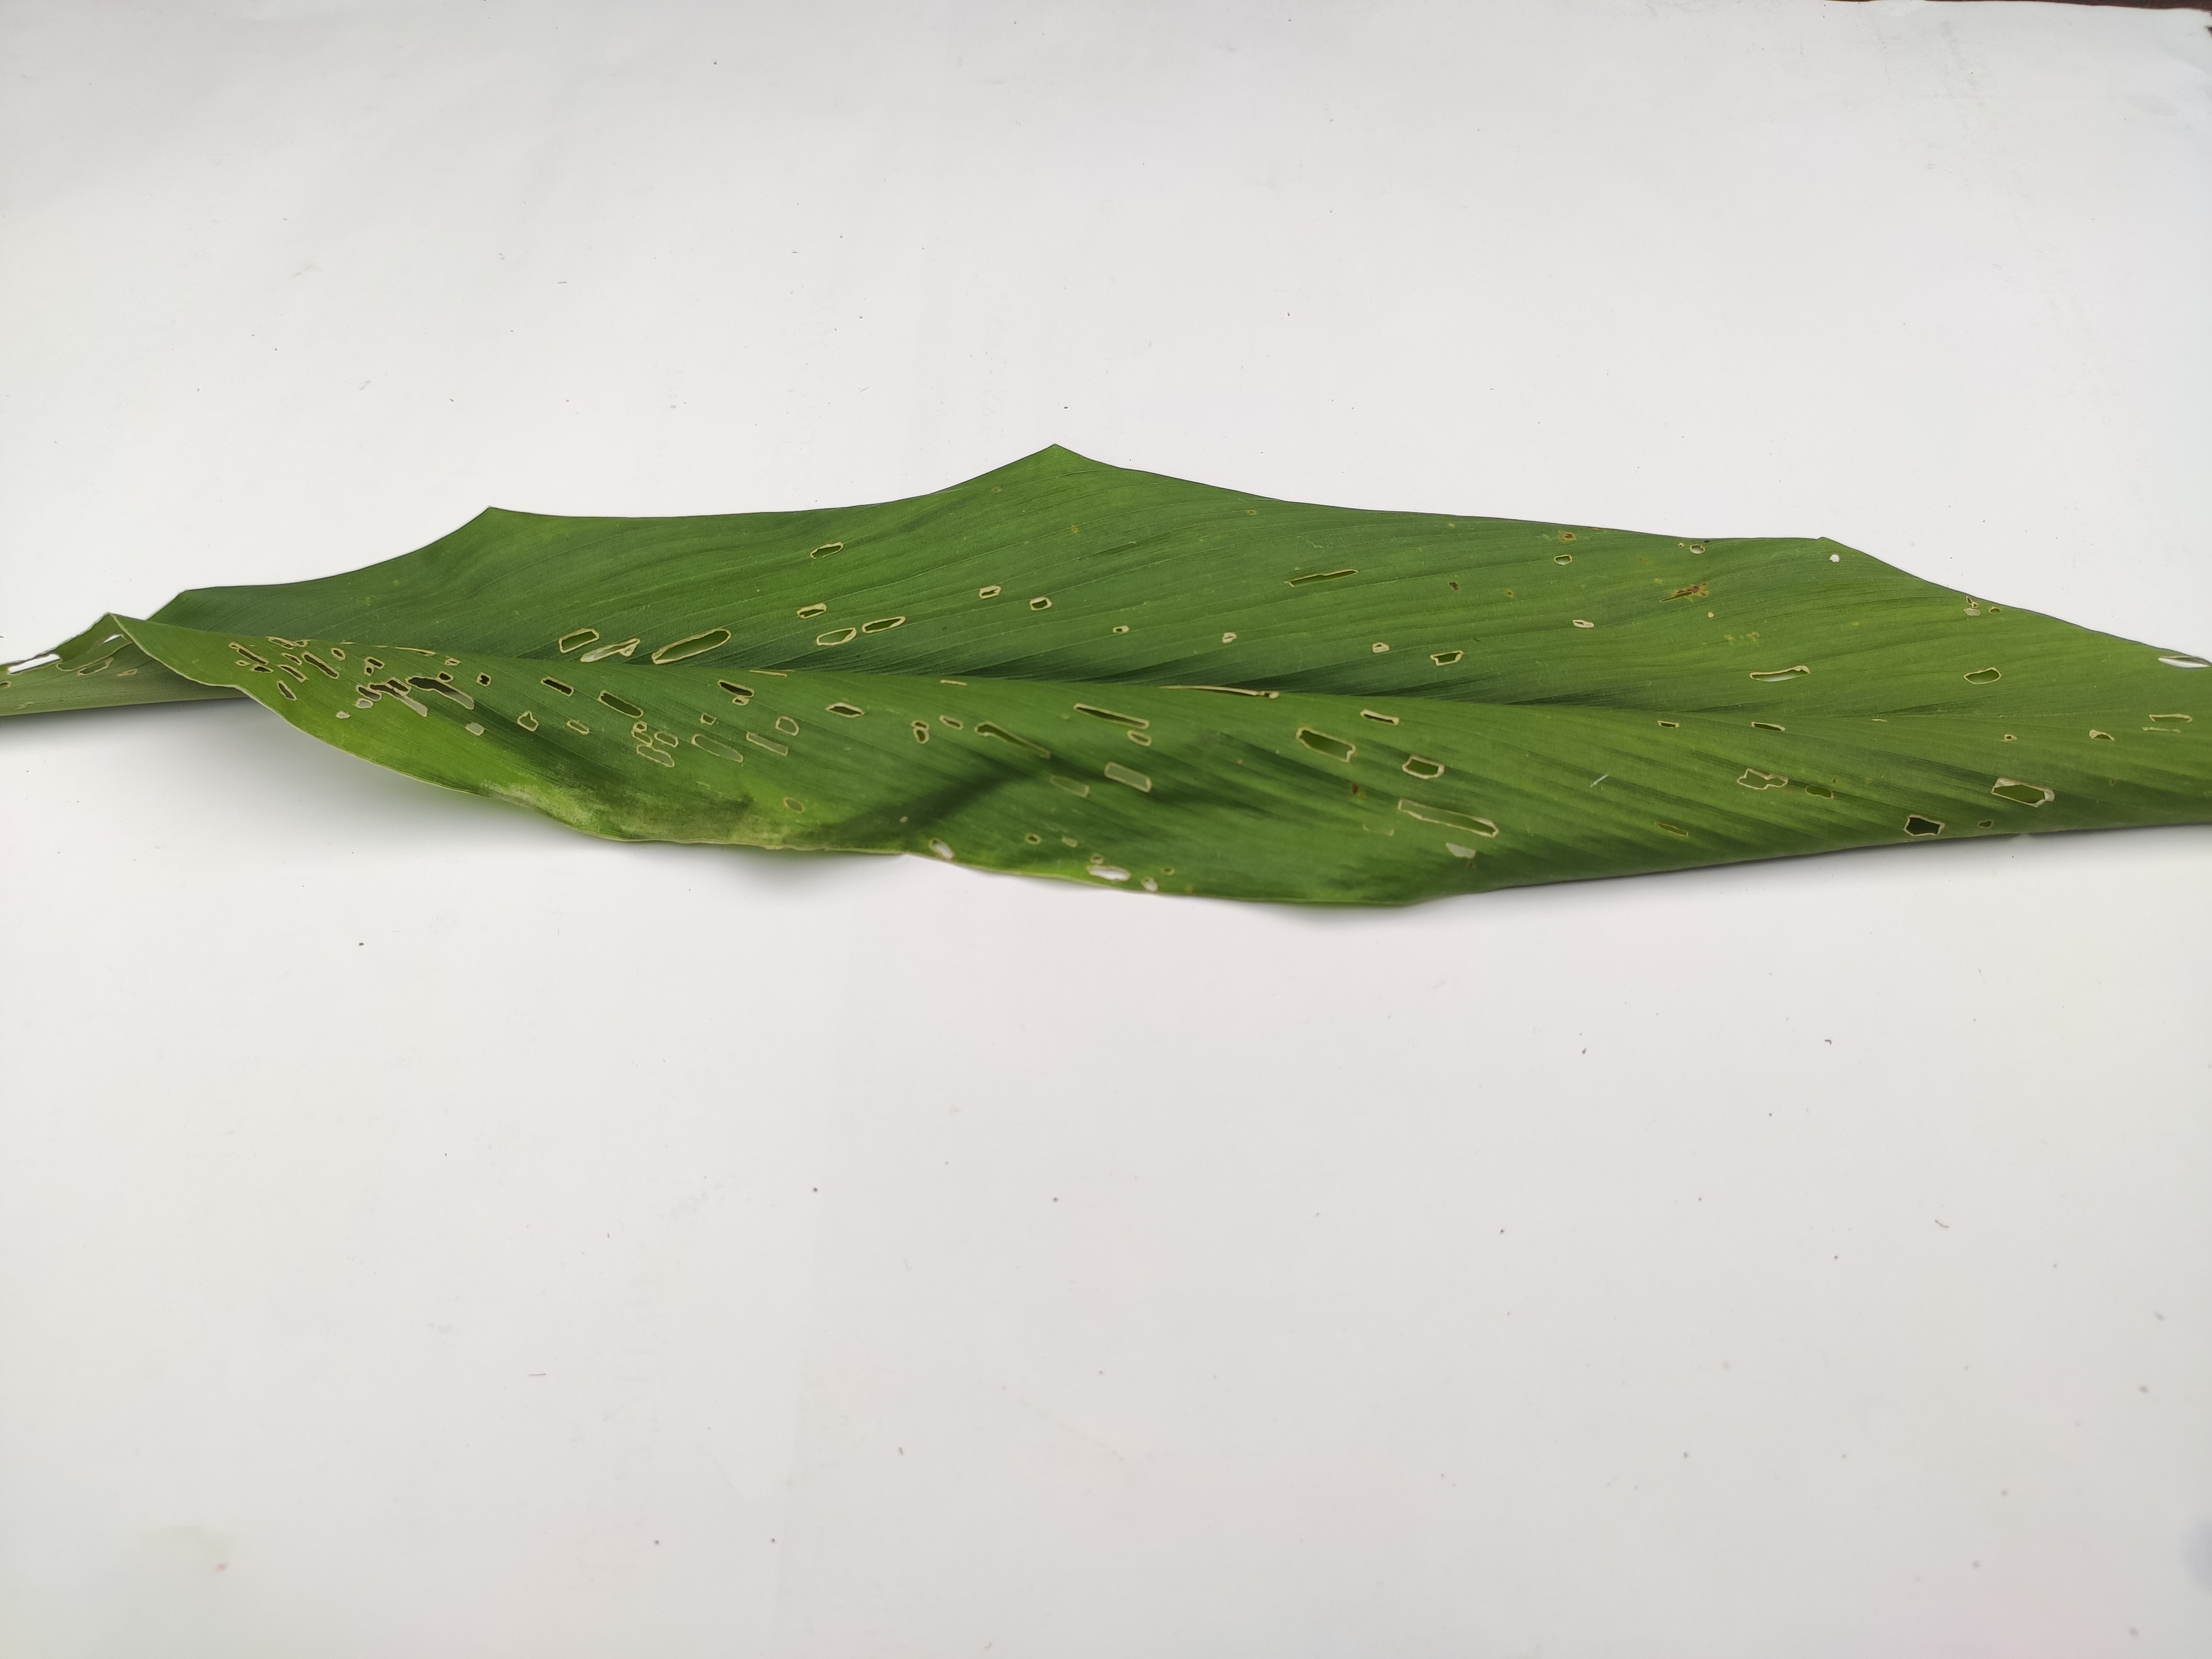
Label: Aphids_Disease